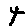
Label: 4